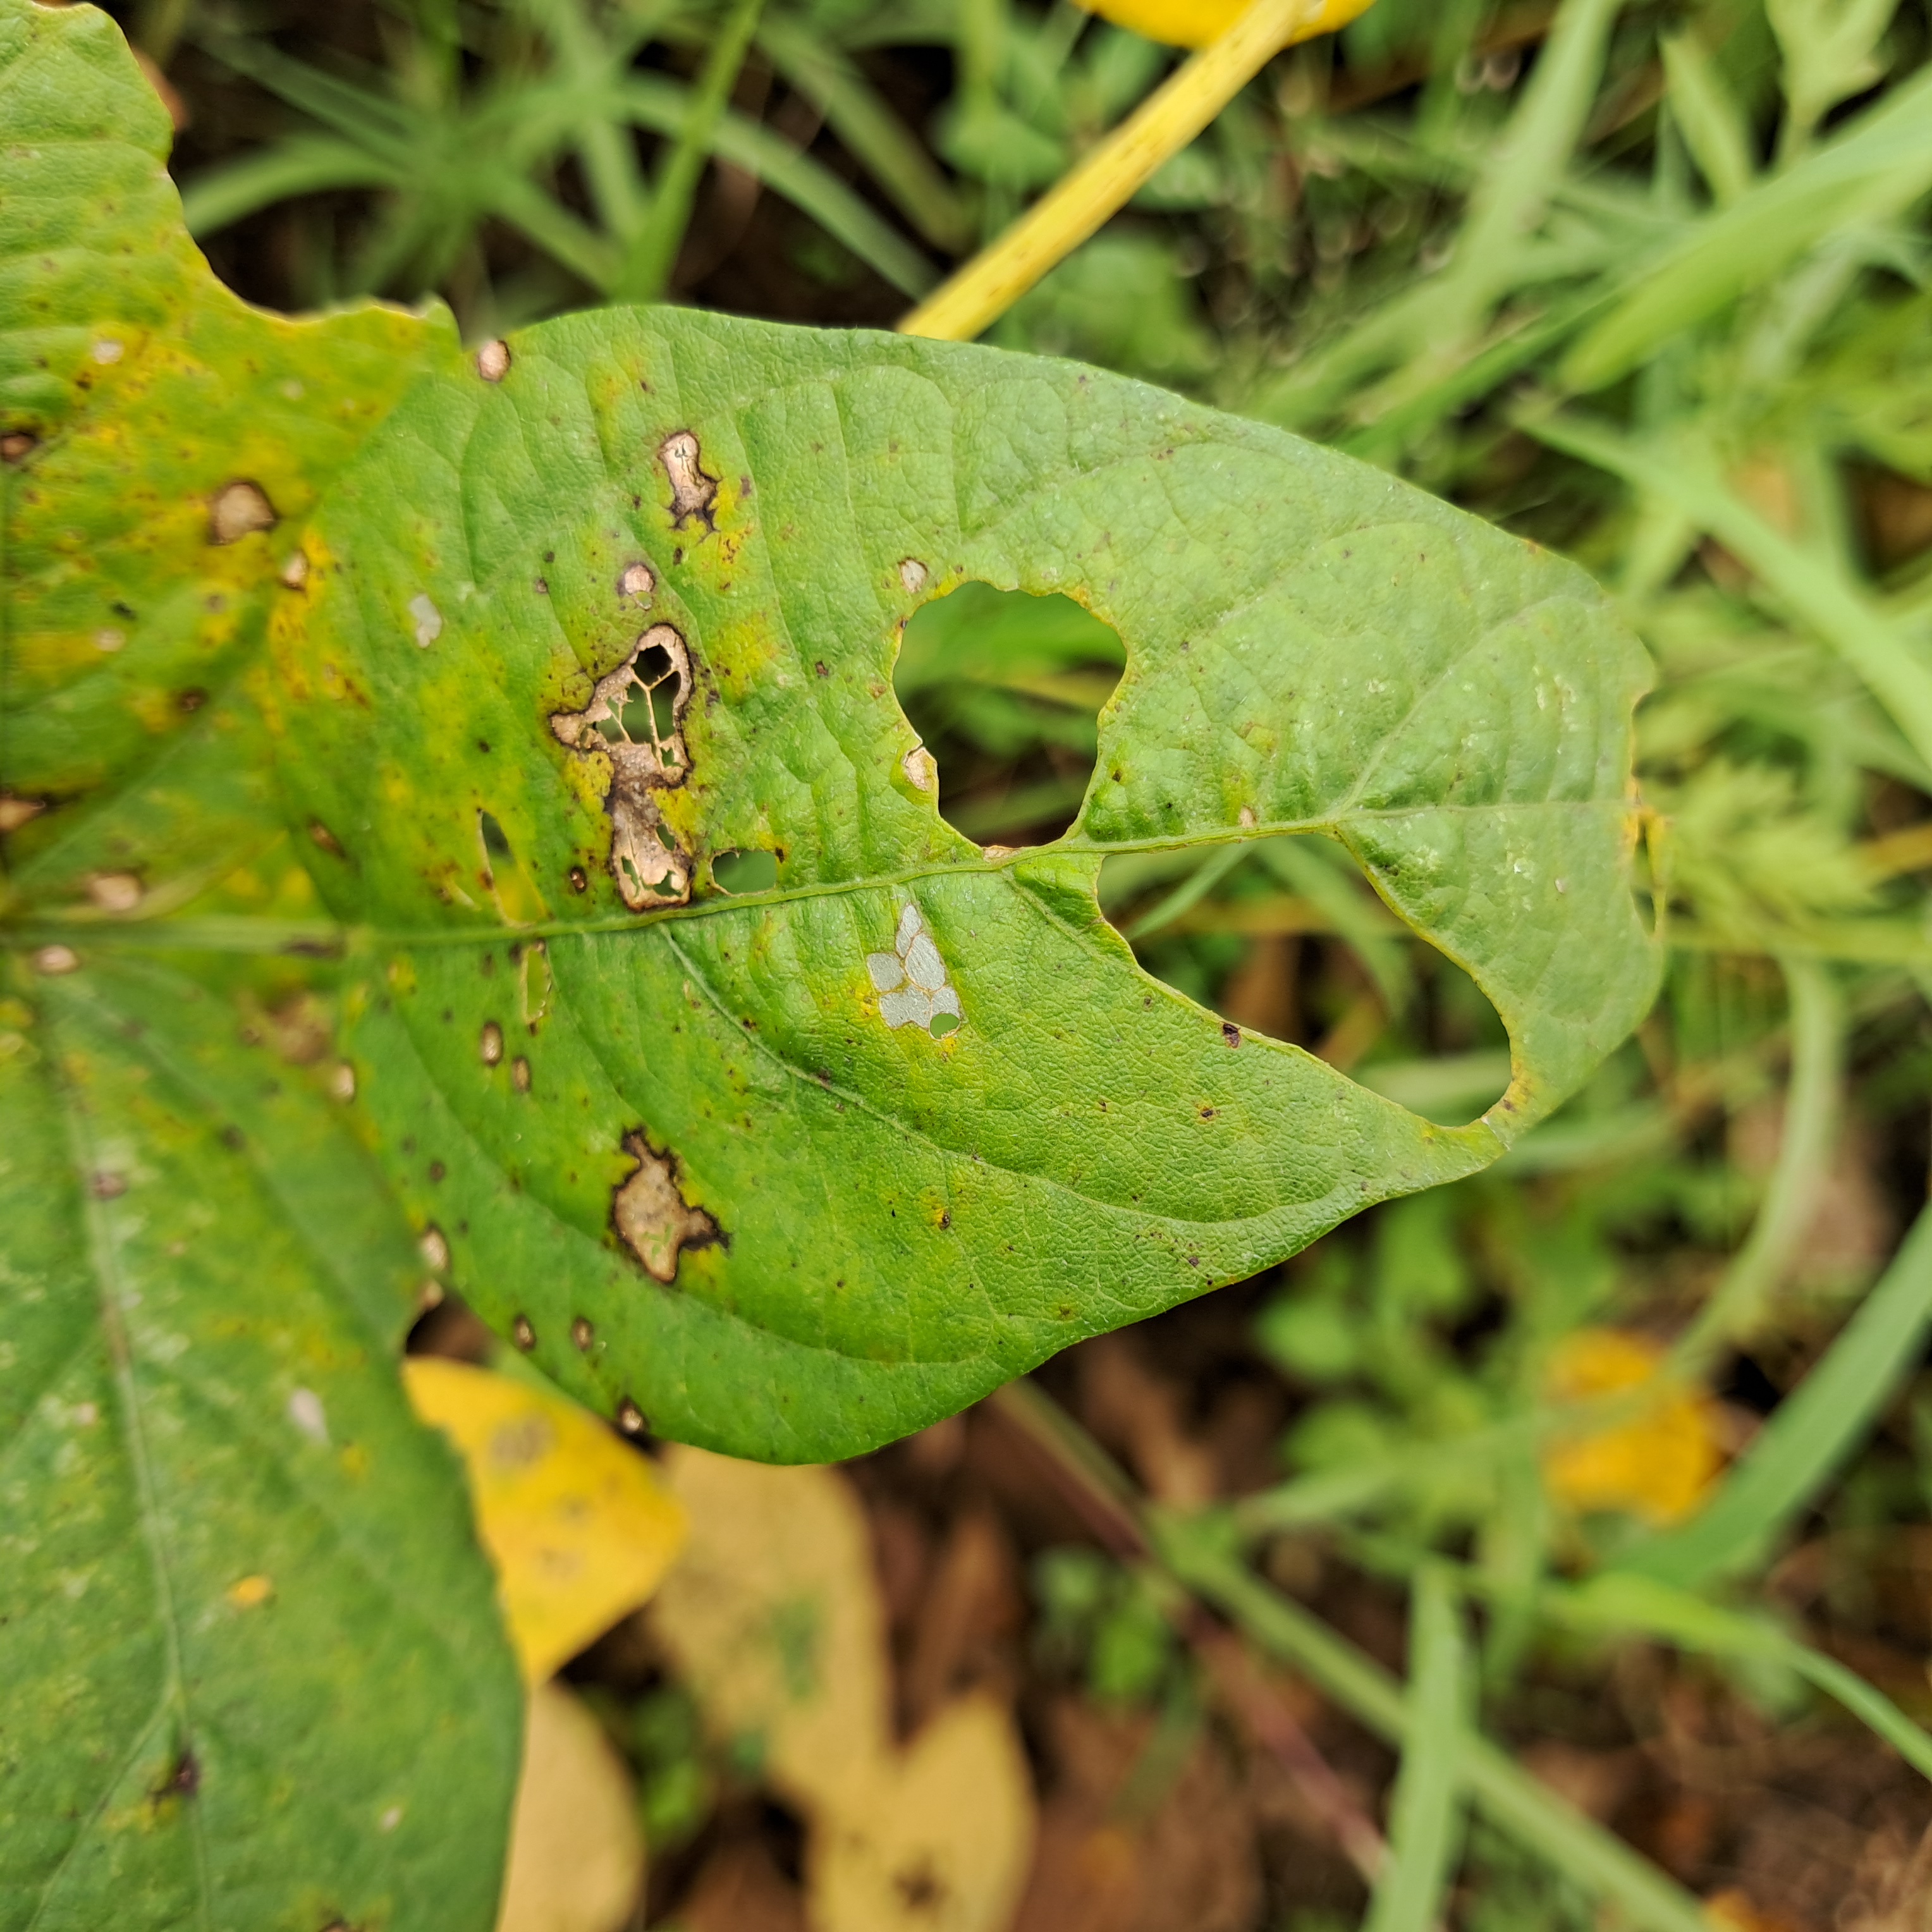
Label: Frog_Leaf_Eye